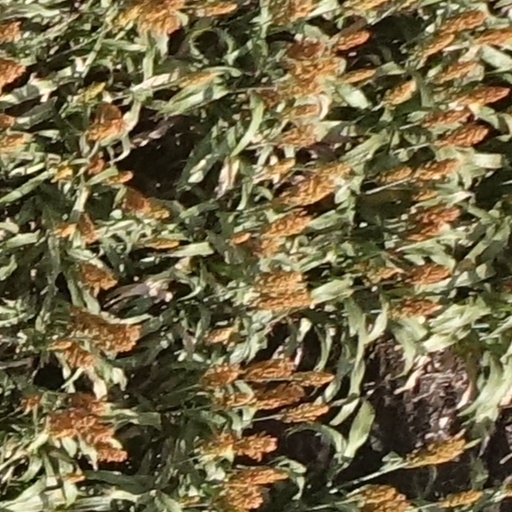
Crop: sorghum